Army Men: Air Tactics

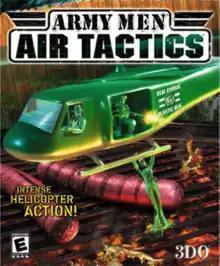
North American cover

Army Men: Air Tactics is a real-time tactics video game developed and published by The 3DO Company exclusively for Microsoft Windows. "Air Tactics" is a helicopter game using the "Army Men 2" engine.